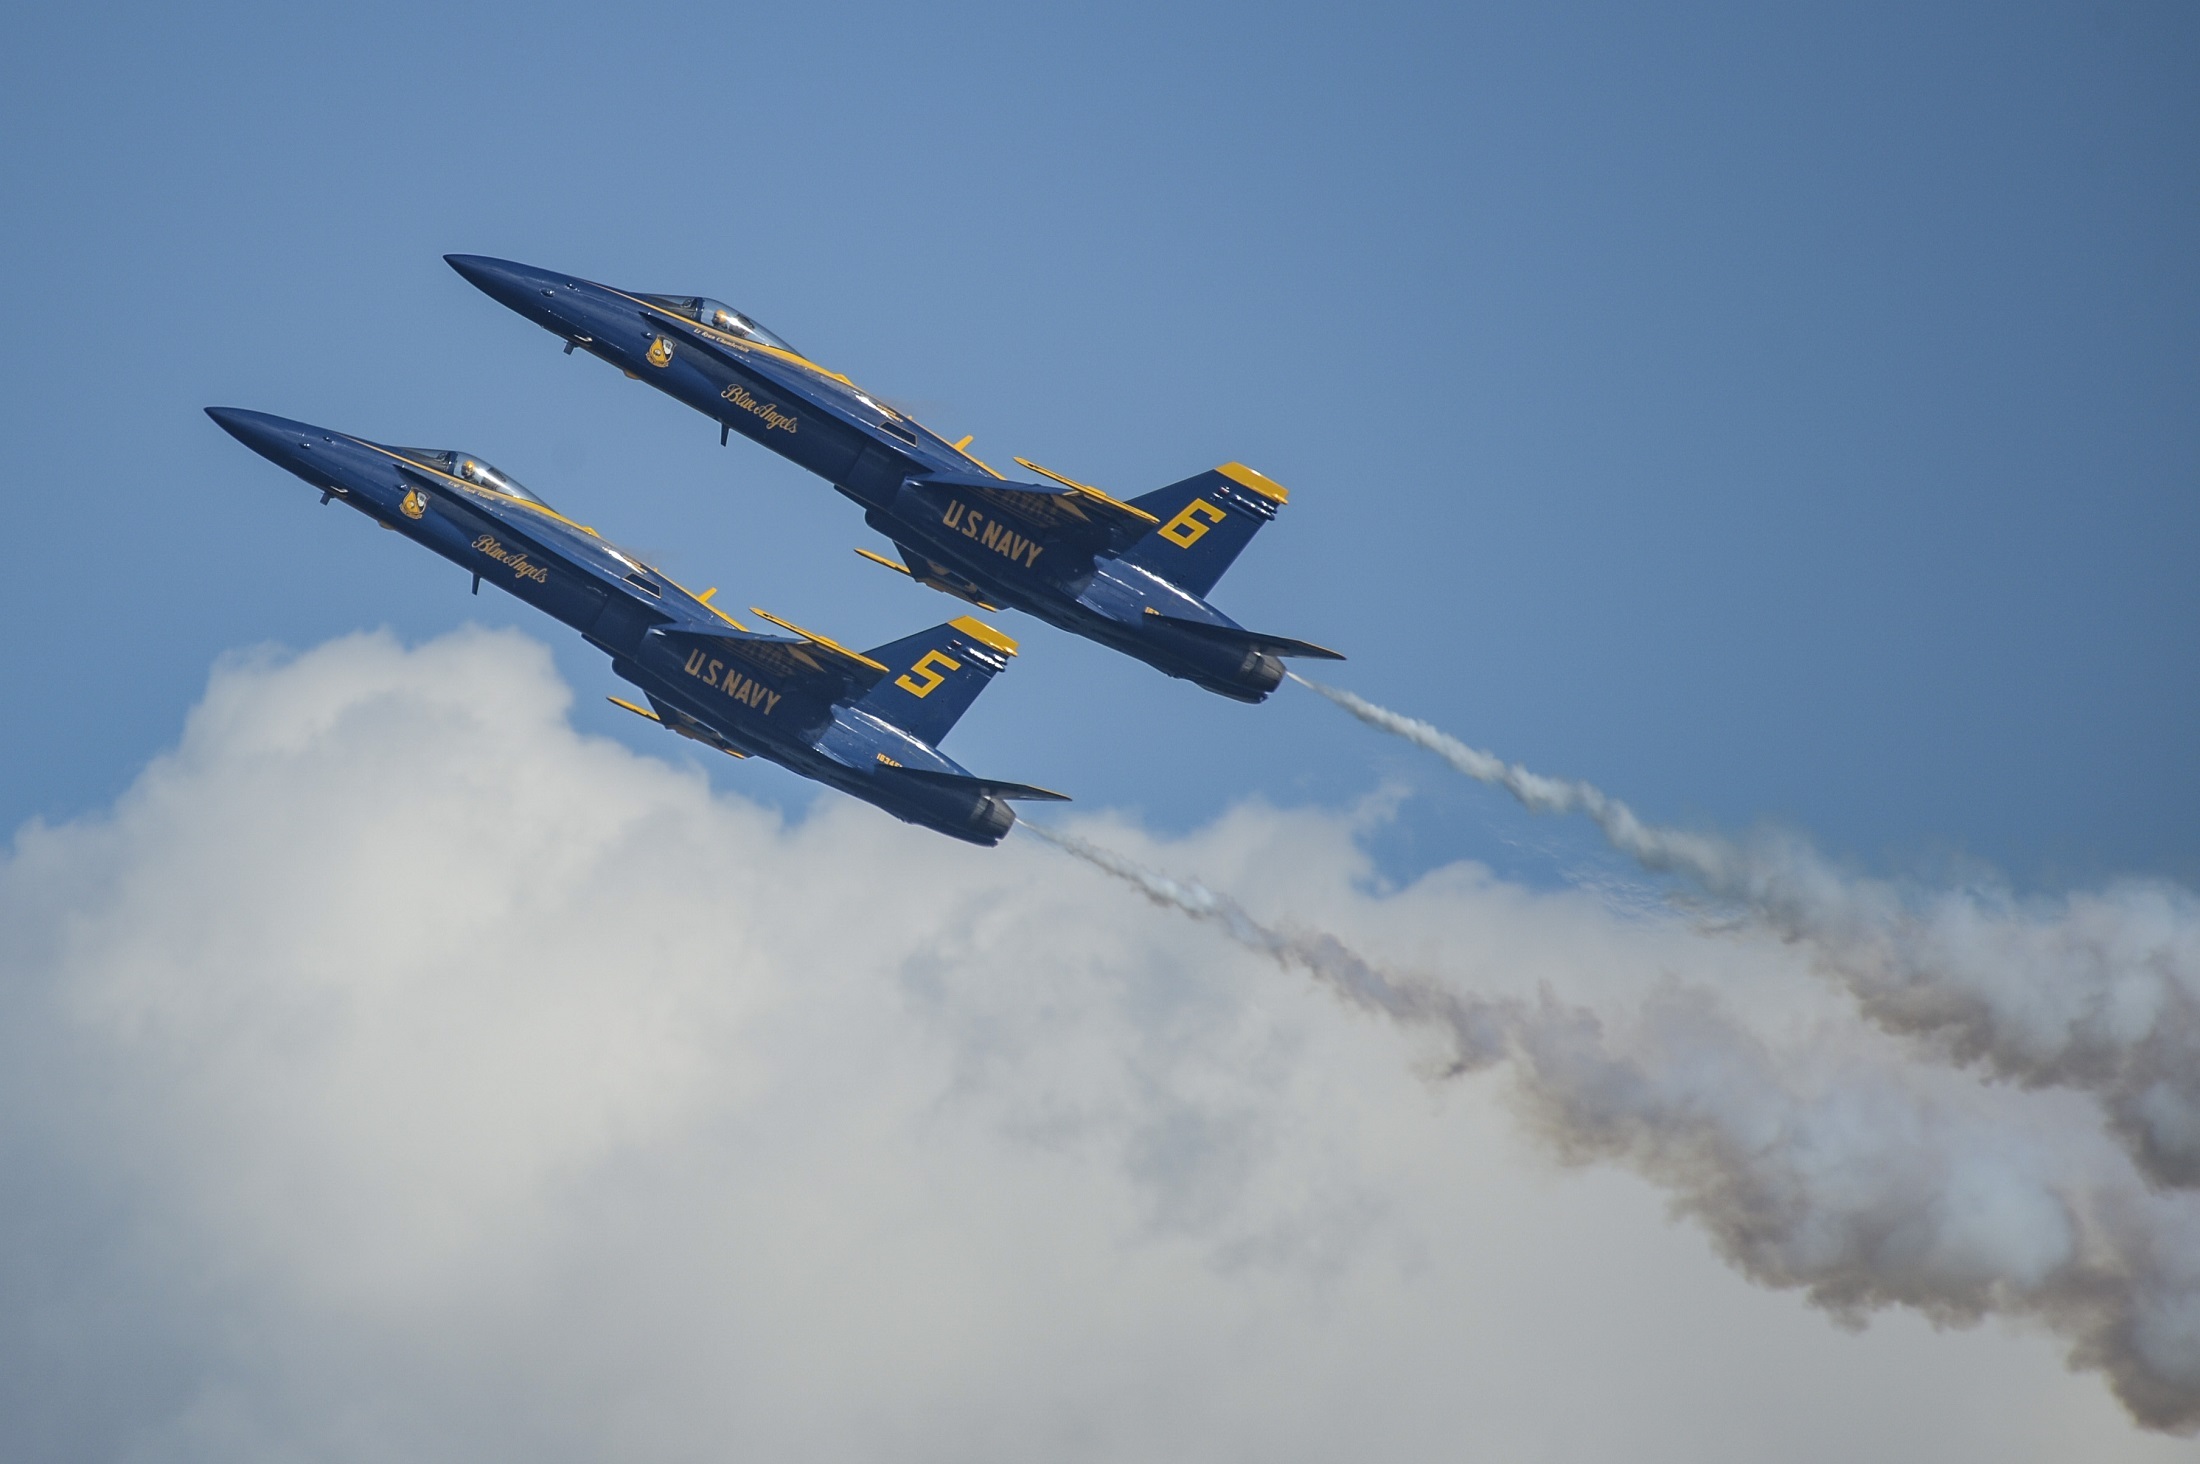
wing, airplane, plane, aircraft, jet, vehicle, airline, aviation, show, flight, usa, skill, team, airplanes, precision, navy, demonstration, sortie, fast, takeoff, maneuvers, blue angels, air show, air force, jet aircraft, aerobatics, team work, fighters, fighter aircraft, military aircraft, atmosphere of earth